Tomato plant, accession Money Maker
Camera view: horizontal (90 deg, fisheye); turntable rotation: 300 degrees
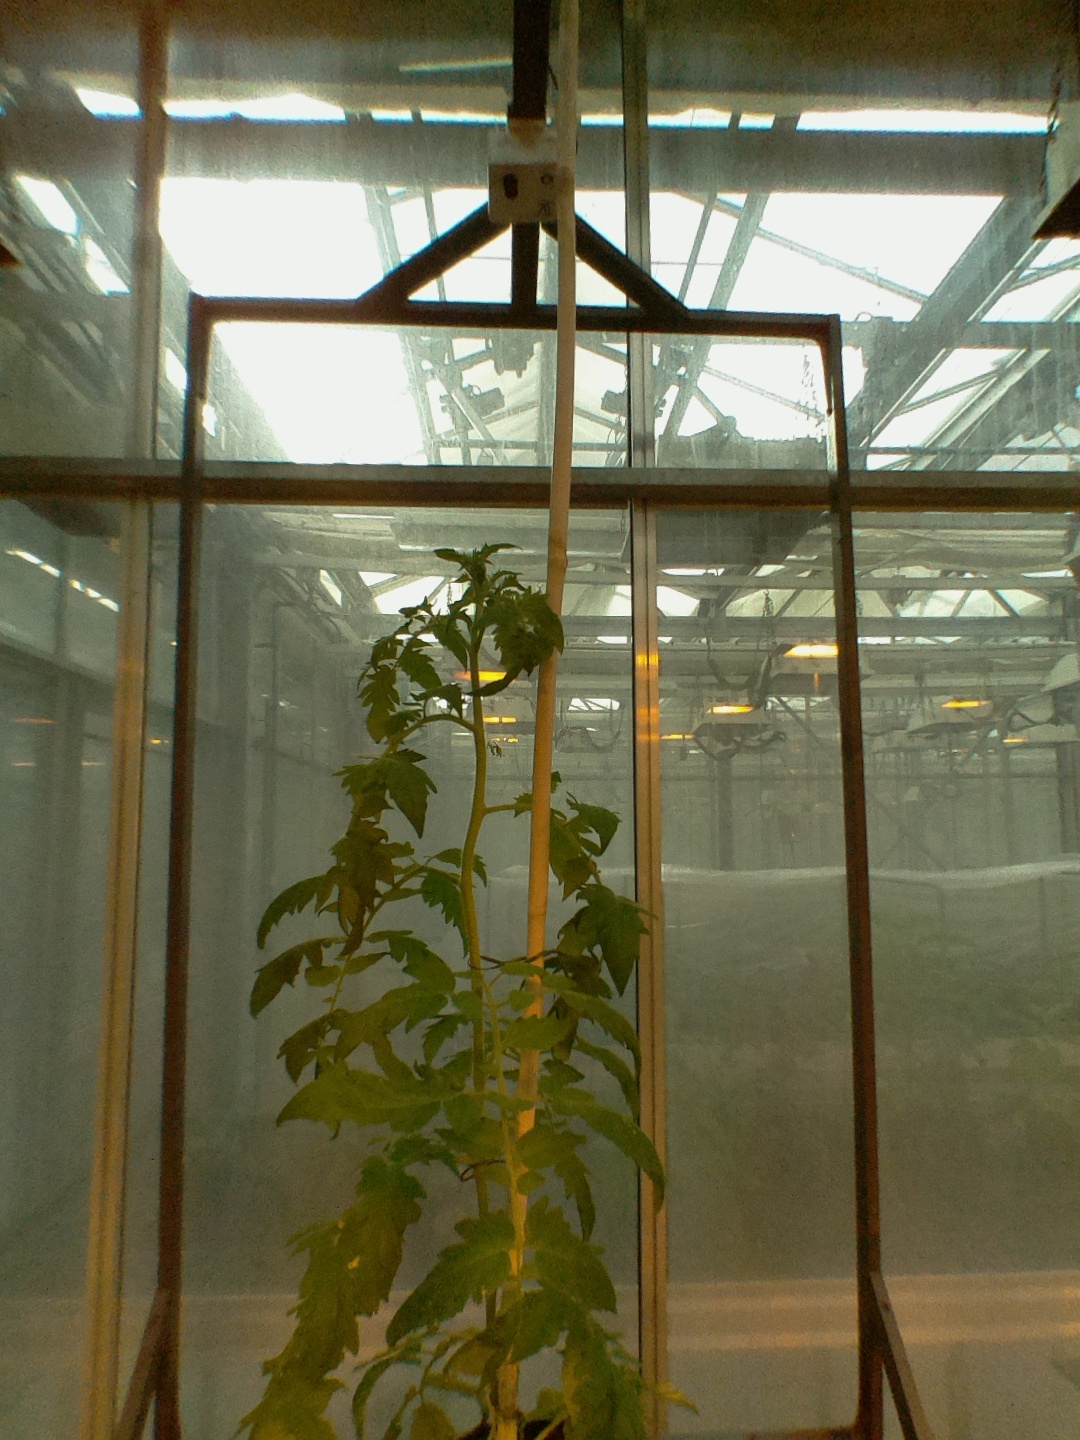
BBCH growth stage 60: First flowers open